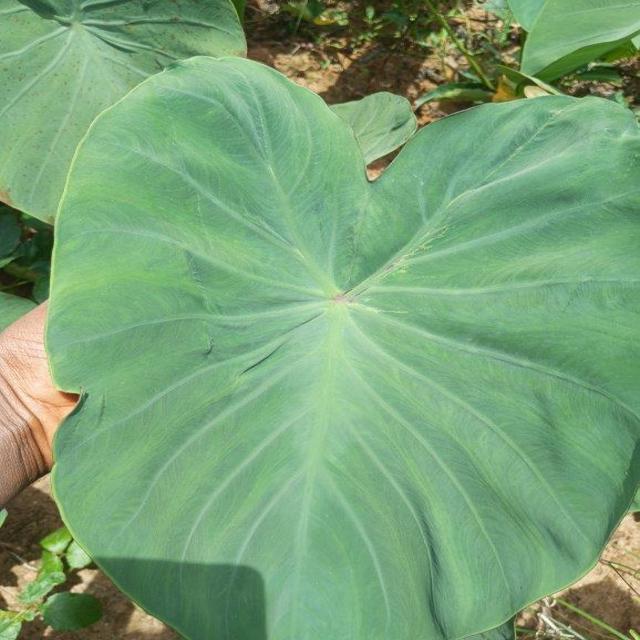
Label: Healthy